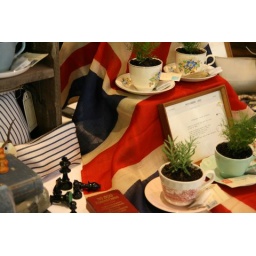
images from our store by red felt flower